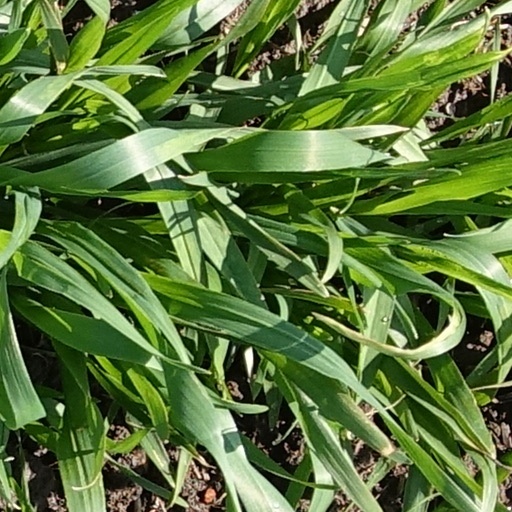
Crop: wheat